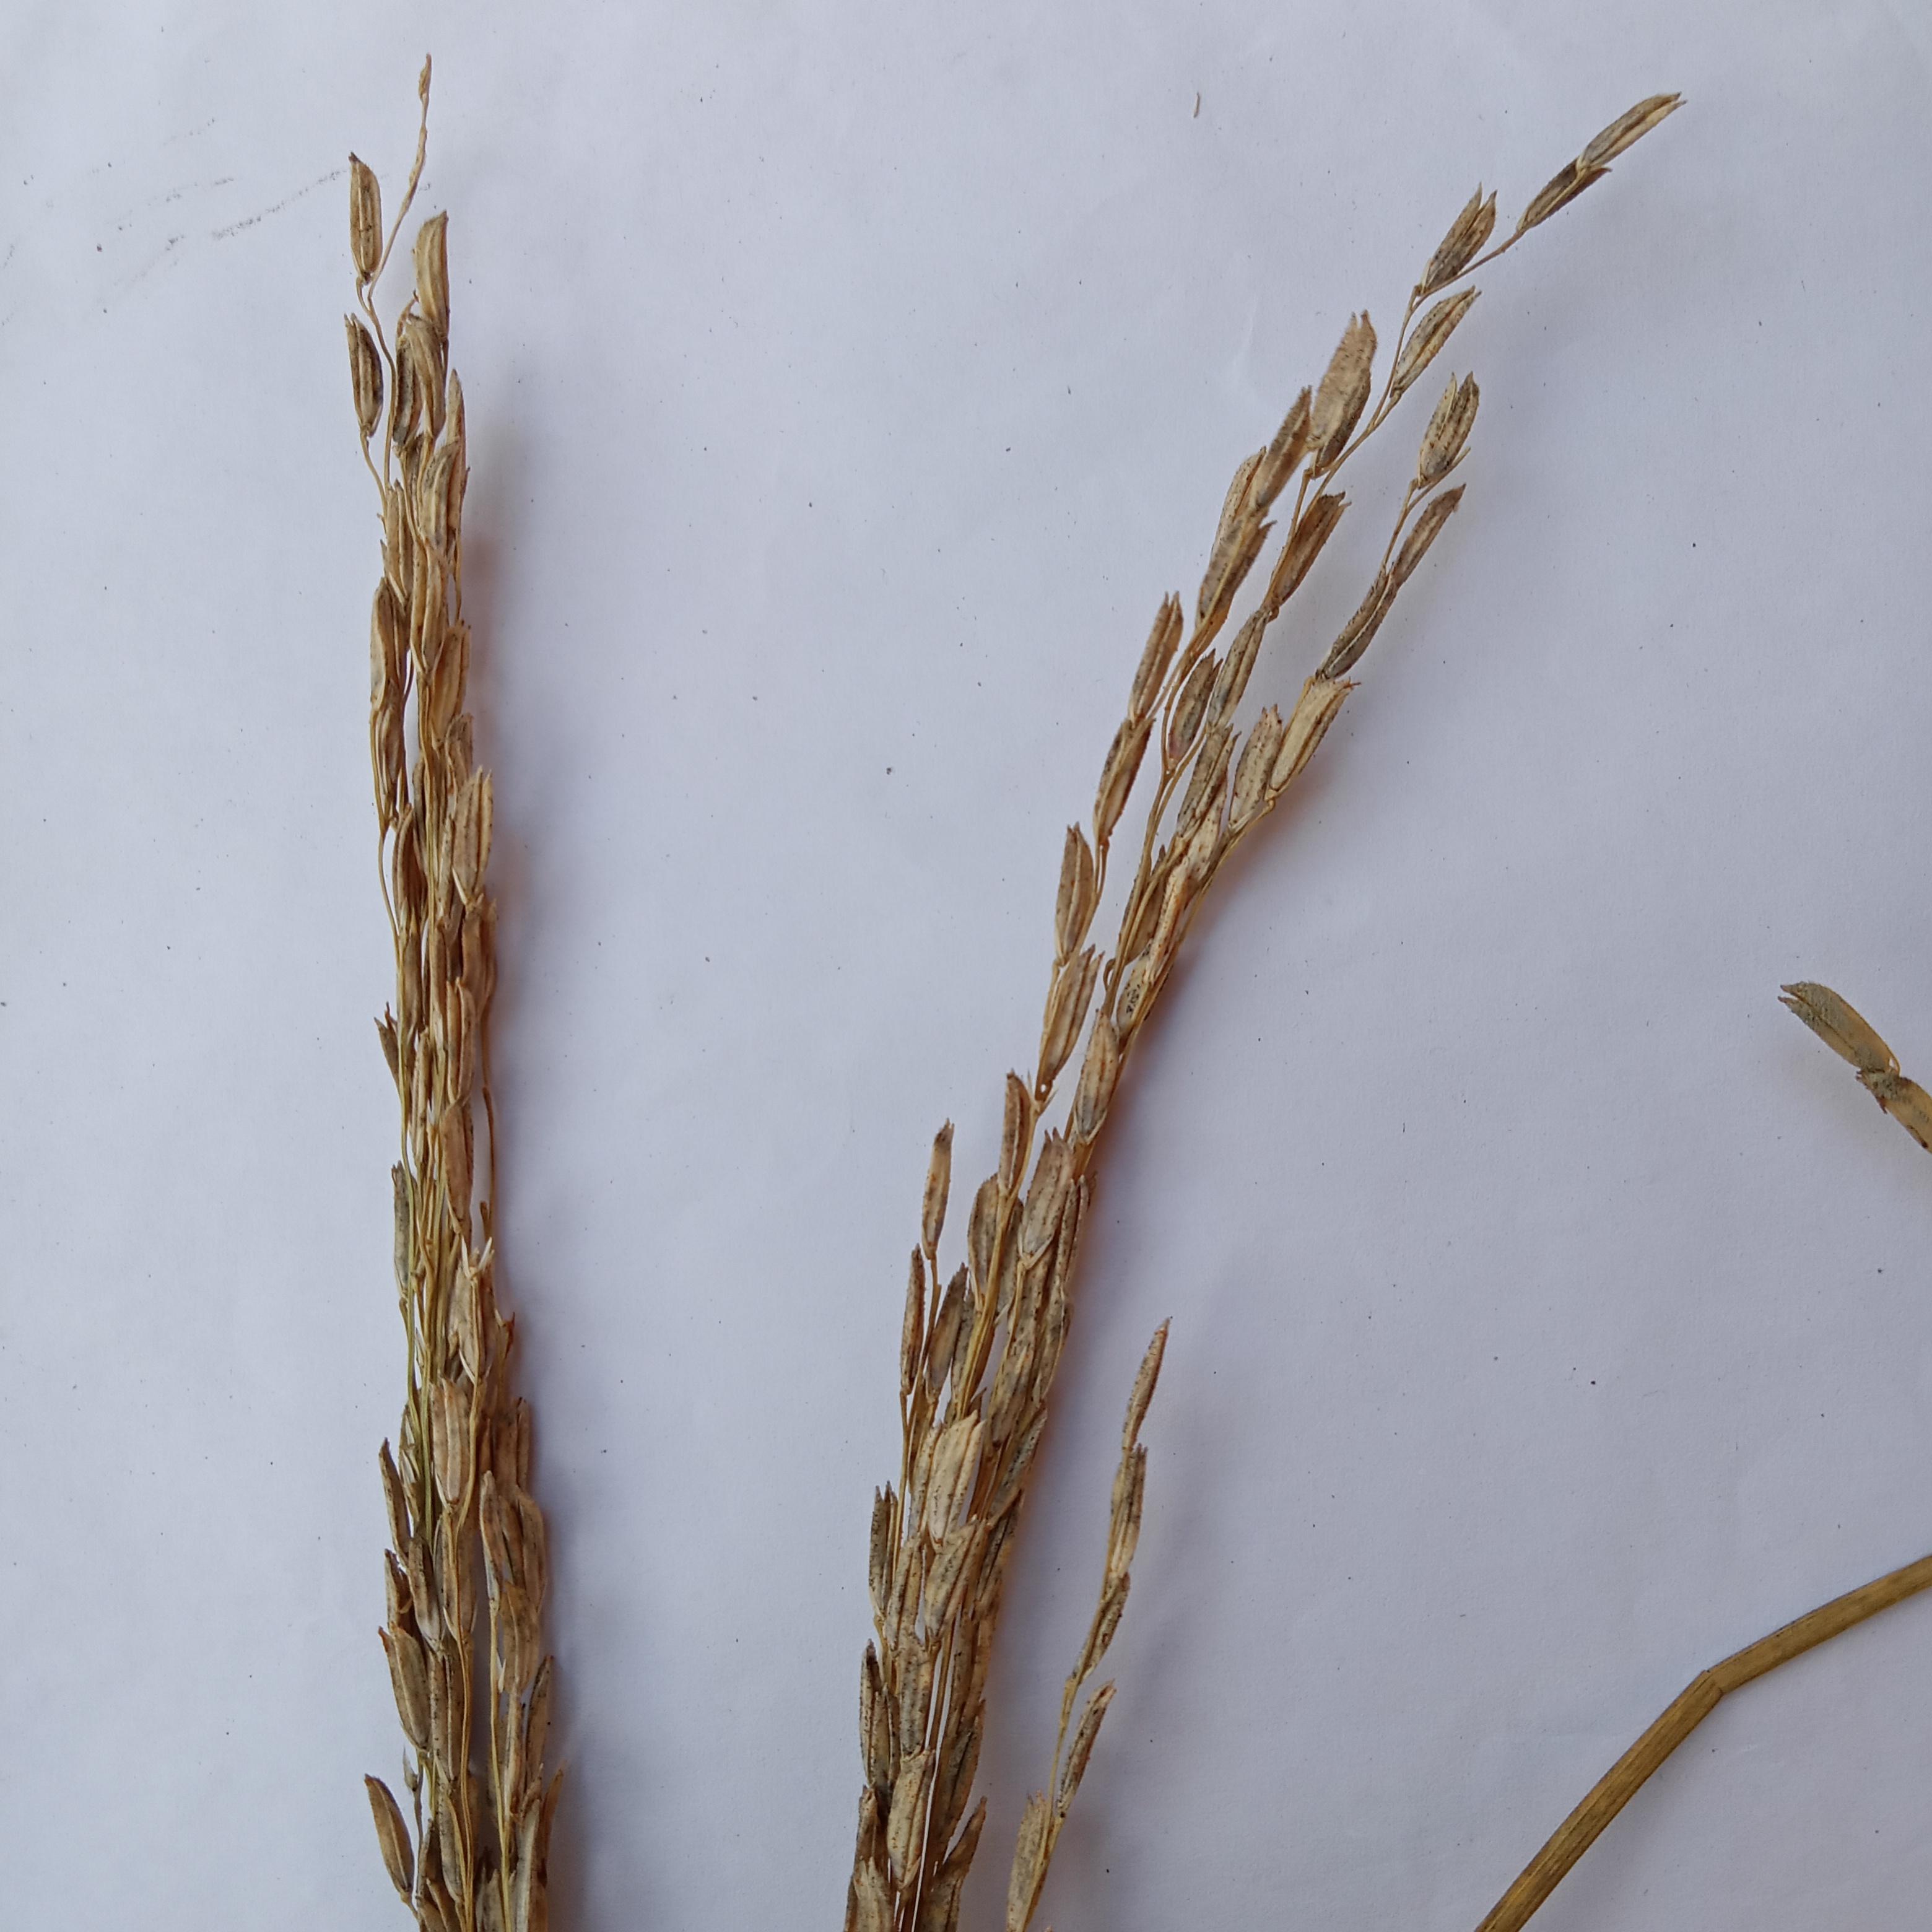
Label: Rice___Neck_Blast